Kinbōzan Haruki

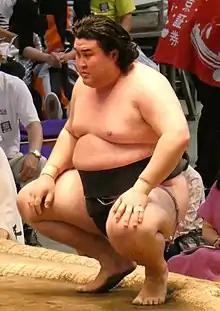
Kinbōzan in July 2022

Kinbōzan's first tournament was the November 2021 in Kyushu, where he won all seven of his matches and took the championship, resulting in his promotion to . At the March 2022 tournament in Osaka he won the championship with a 7–0 sweep at the rank of 34. He would work his way up the rankings and eventually earn promotion to the second-highest professional division, , in September 2022. Following winning performances in three tournaments (including double digit wins in two of them) he was promoted to the top division in March 2023, becoming the first wrestler from Kazakhstan to do so. At a press conference following his top division promotion, Kinbōzan said that he wanted to wrestle his own style of sumo, adding he was motivated to become stronger following a recent visit to Kazakhstan to visit his mother, who was unwell. In his top-division debut he secured 11 wins and was awarded with the (Fighting Spirit prize), which is one of the special prizes awarded at the end of every tournament.